VS-24

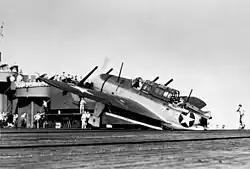
VB-17 SB2C-1 loses its tail on landing on in 1943

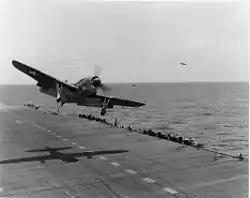
VB-17 SB2C-1 waves off a landing on USS "Bunker Hill" in 1943

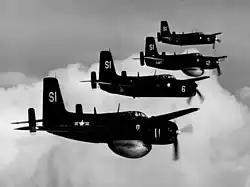
VS-24 AF-2S and AF-2W Guardians c.1951

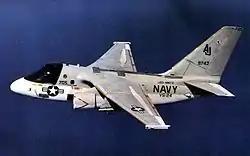
VS-24 S-3A of Carrier Air Wing EIGHT aboard USS NIMITZ, c.1981

VB-17 based on , used the SB2C Helldiver in its combat debut, attacking Rabaul on 11 November 1943.